Answer in natural language. Considering the relative positions, is metal-framed black chair (highlighted by a green box) above or below black modern dresser with metallic handles (highlighted by a red box)? Choose between the following options: above or below
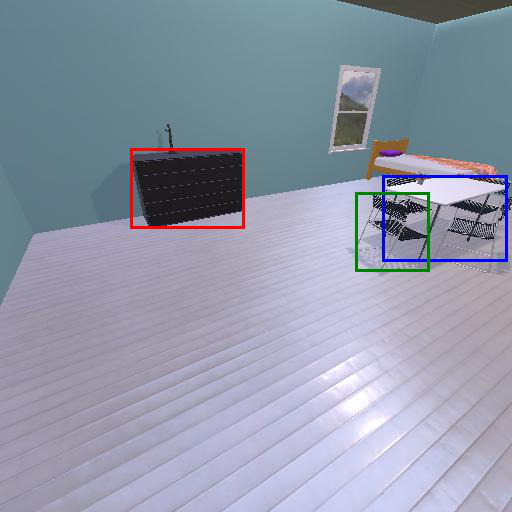
<answer>below</answer>